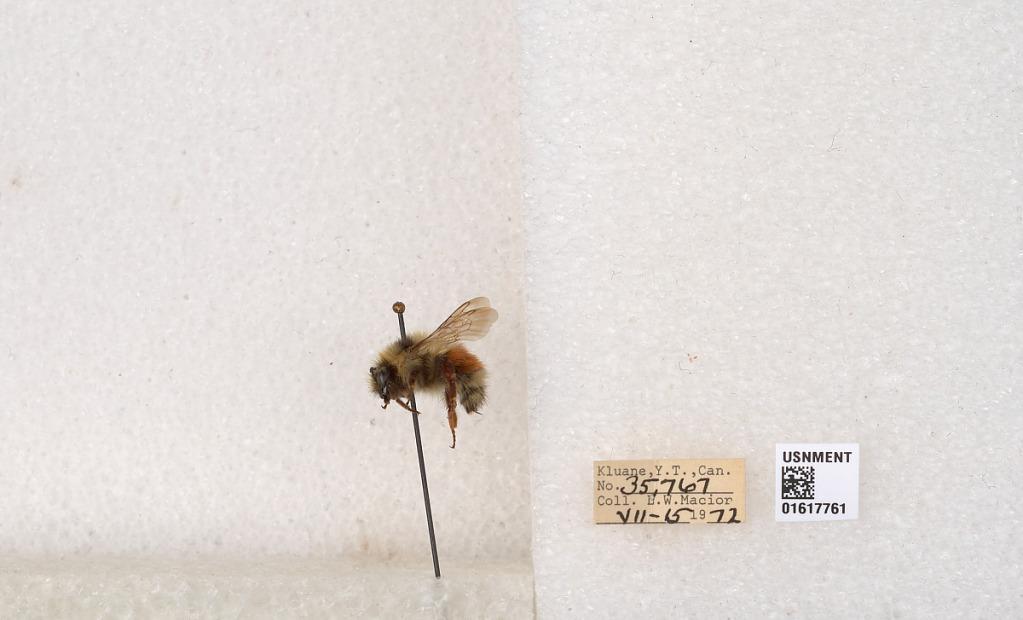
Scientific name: Bombus (Pyrobombus) sylvicola Kirby
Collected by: L. Macior
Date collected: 1972-7-15
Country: Canada
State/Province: Yukon Teritory
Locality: Kluane National Park and Reserve
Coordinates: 60.7493, -139.504